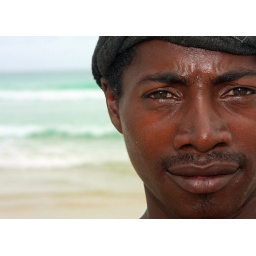
This man was carrying fish down the beach in Fort Dauphin, Madagascar.